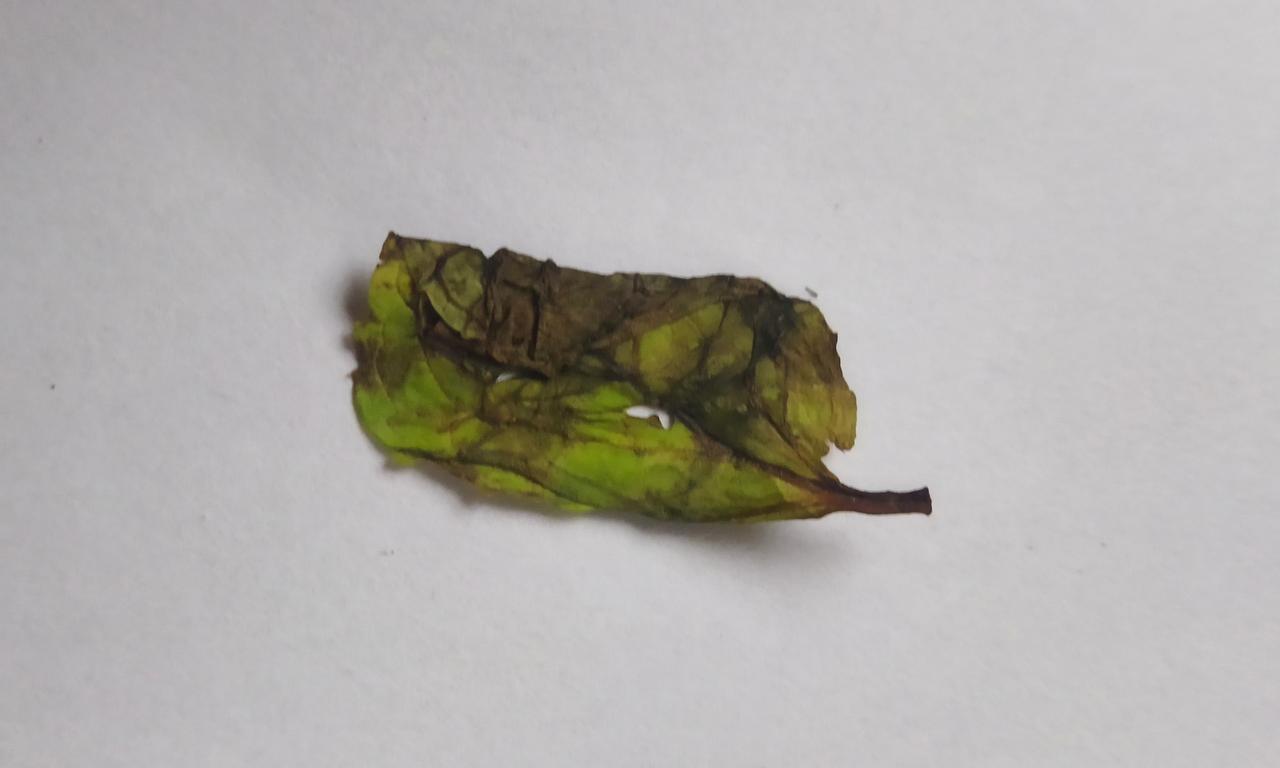
Label: Spoiled